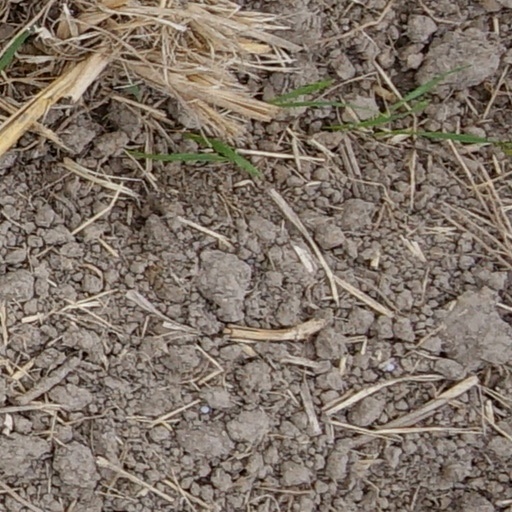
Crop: wheat